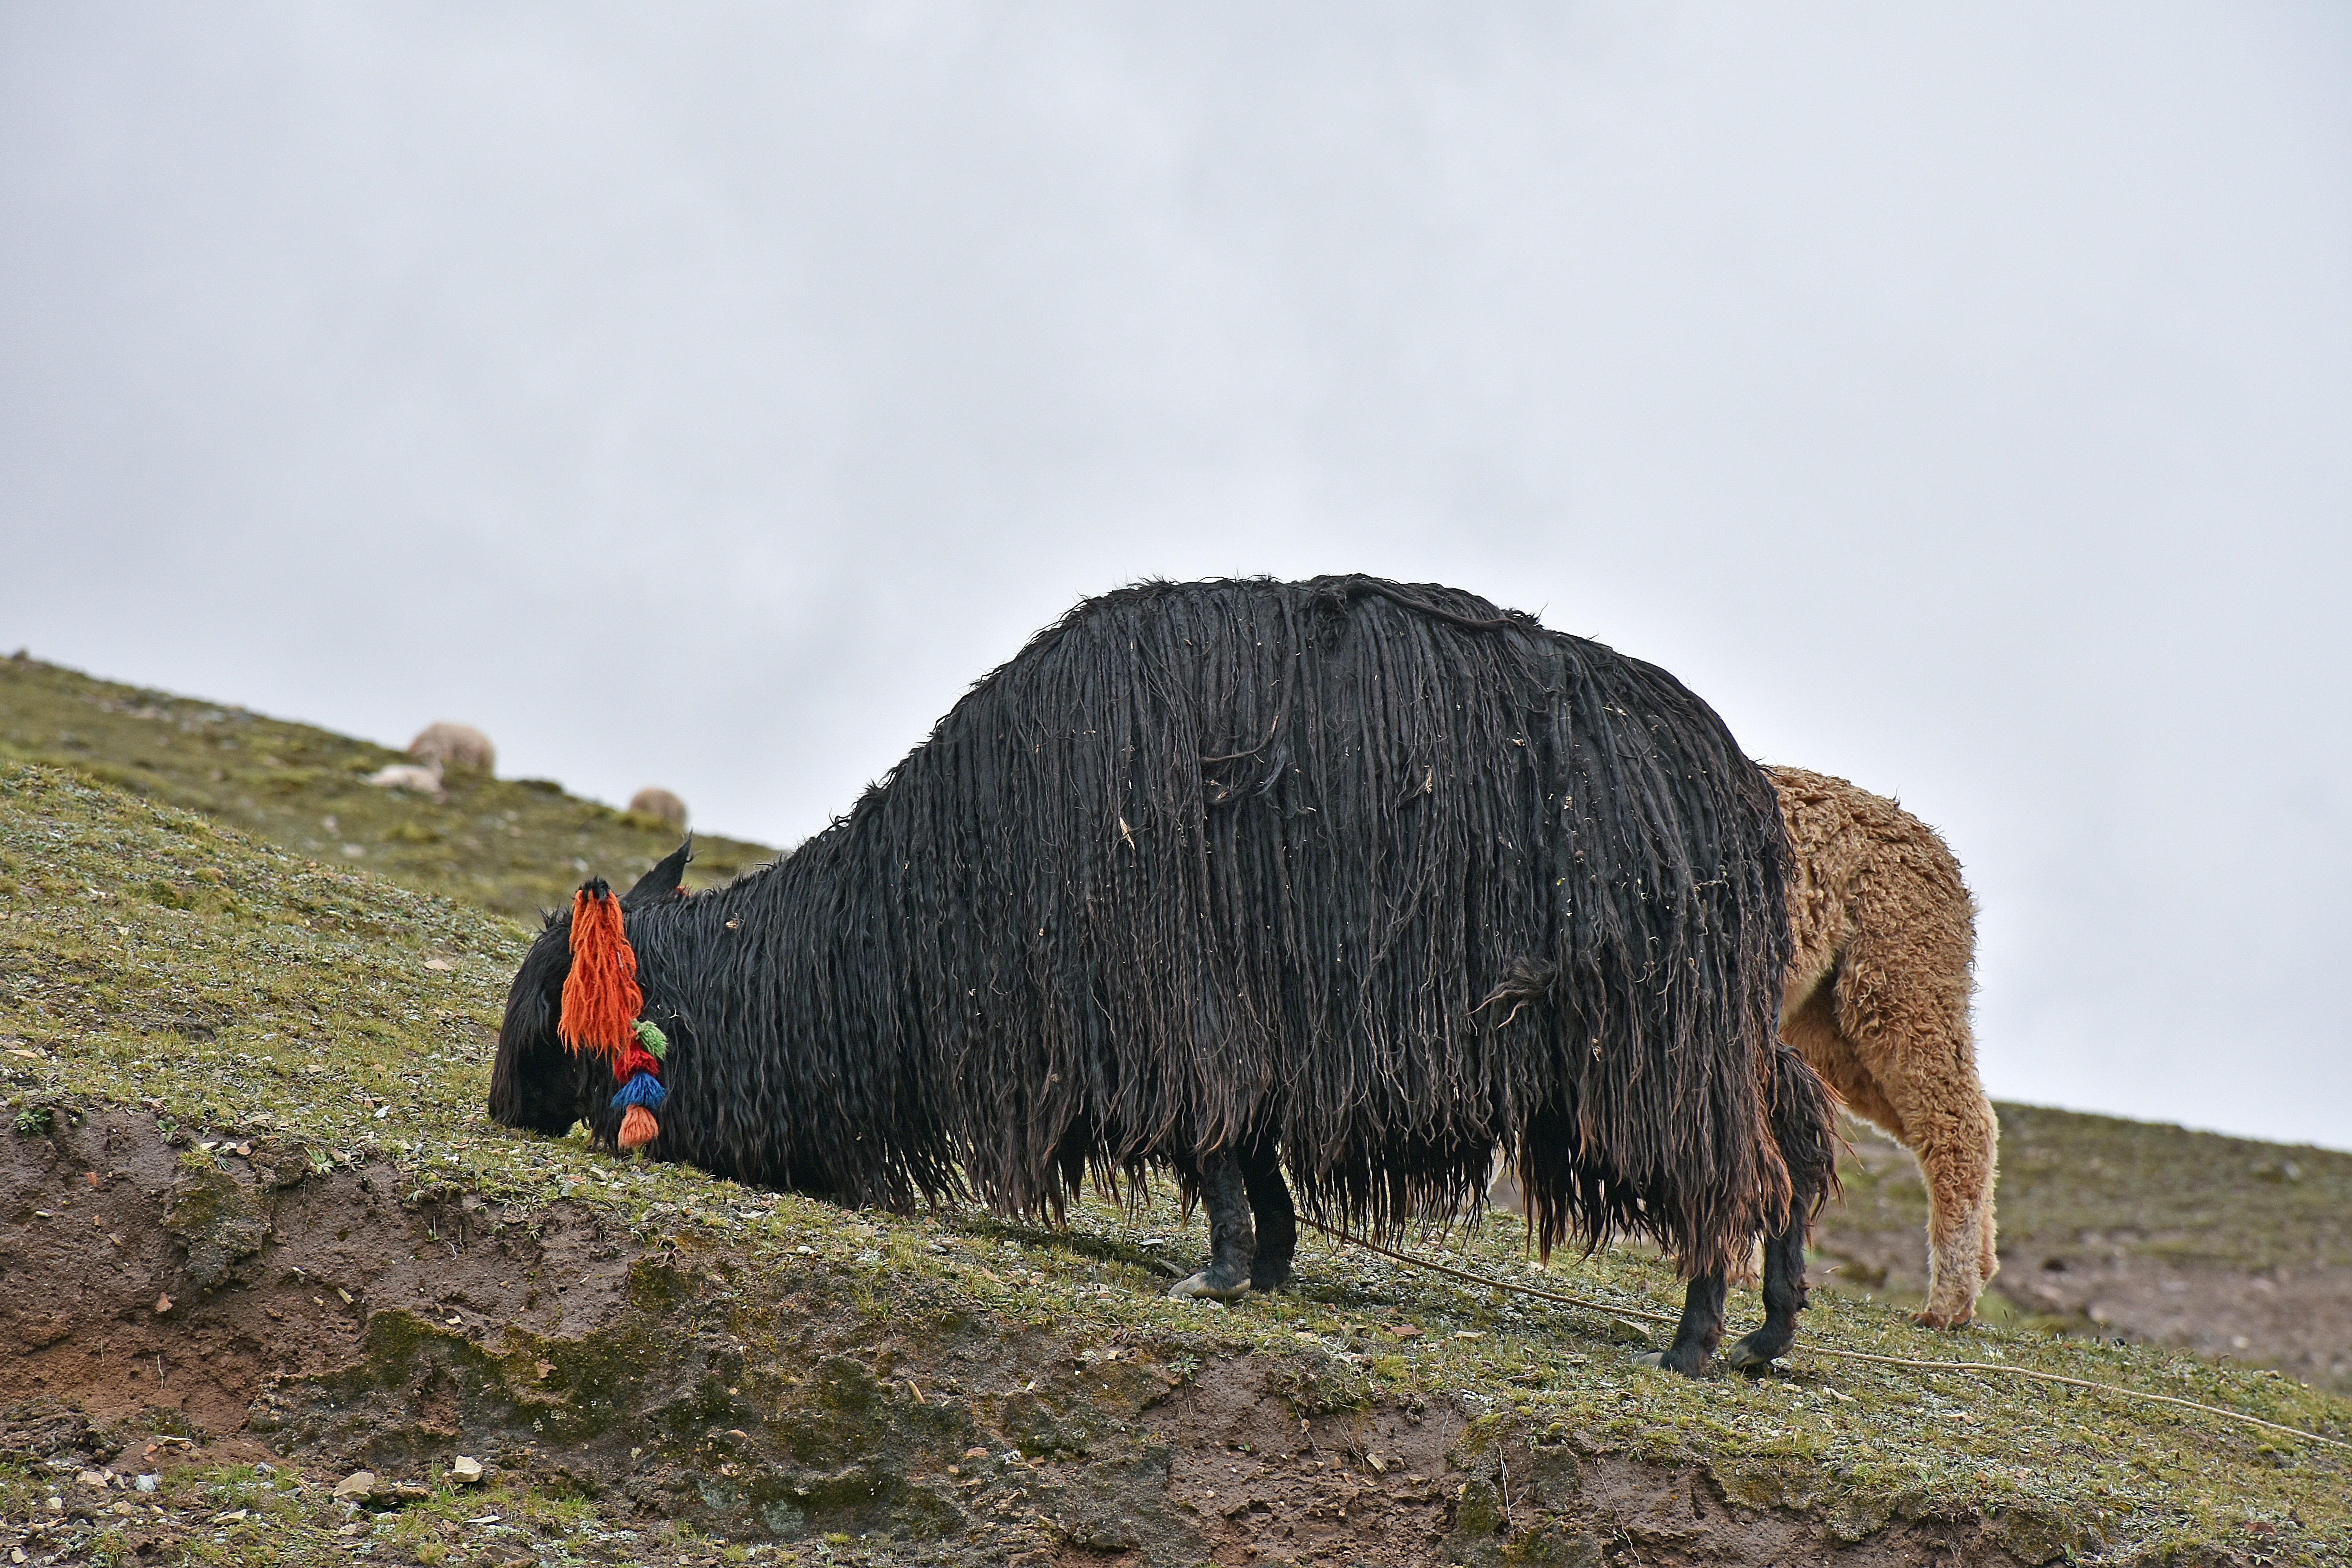
seven, colors, mountains, fell, highland, hay, pasture, grass, hill, grassland, landscape, rock, straw, wildlife, mountain